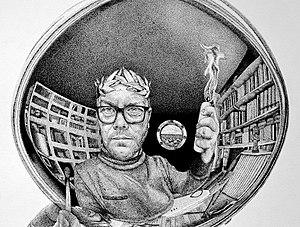
Portrait de Nicolas Le Golvan Plume et encre noire Rohrer &amp
Nicolas Le Golvan est un écrivain français né le 2 juin 1971 à Gien.